Royal Flying Corps

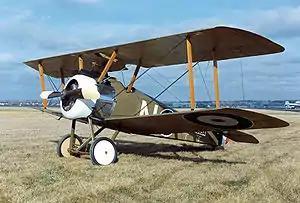
Sopwith Camel

On its inception in 1912 the Royal Flying Corps consisted of a Military and a Naval Wing, with the Military Wing consisting of three squadrons each commanded by a major. The Military Wing was composed of 147 officers, 1097 airmen and 179 aeroplanes, at the outbreak of the war. The Naval Wing, with fewer pilots and aircraft than the Military Wing, did not organise itself into squadrons until 1914; it separated from the RFC that same year. By November 1914 the Royal Flying Corps, even taking the loss of the Naval Wing into account, had expanded sufficiently to warrant the creation of wings consisting of two or more squadrons. These wings were commanded by lieutenant-colonels. In October 1915 the Corps had undergone further expansion which justified the creation of brigades, each commanded by a brigadier-general. Further expansion led to the creation of divisions, with the Training Division being established in August 1917 and RFC Middle East being raised to divisional status in December 1917. Additionally, although the Royal Flying Corps in France was never titled as a division, by March 1916 it comprised several brigades and its commander (Trenchard) had received a promotion to major-general, giving it in effect divisional status. Finally, the air raids on London and the south-east of England led to the creation of the London Air Defence Area in August 1917 under the command of Ashmore who was promoted to major-general.